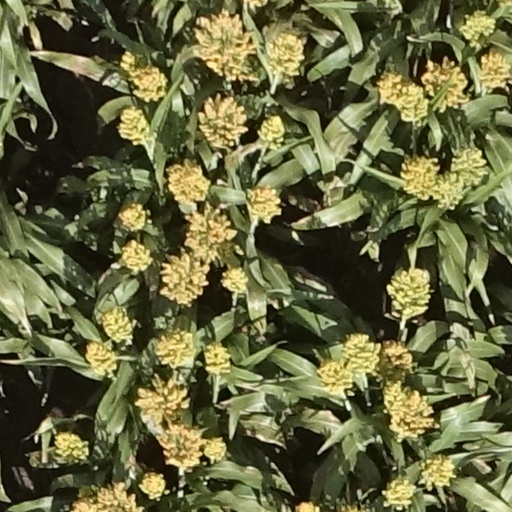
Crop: sorghum